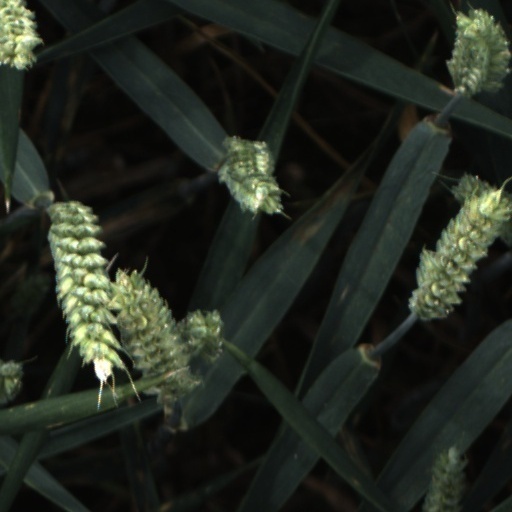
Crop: wheat